Special Forces Tab

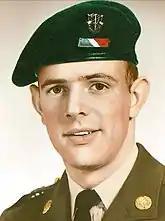
A non-special forces qualified paratrooper with the 11th Special Forces Group wearing green beret with the 1st Special Forces Regiment DUI and unit recognition bar, 1967

Before the creation of the Special Forces Tab, Special Forces qualification was indicated by wearing a full-size unit specific beret flash on their green beret. A support soldier (such as military intelligence, signals, parachute riggers, vehicle mechanics, etc.) assigned to a Special Forces unit wore a 1/4" high recognition bar (nicknamed a "half flash," "striker bar," or "candy stripe") below the Special Forces Distinctive Unit Insignia (DUI), officer rank insignia, or chaplain branch insignia on their green beret. The bar was designed to matched the colors and design of their unit's full-size beret flash. After the creation of the tab in 1983 and until January 1993, all personnel in a Special Forces unit wore the same beret and beret flash. Today, only Special Forces-qualified soldiers wear the green beret with support soldiers wearing maroon berets, making the need for the recognition bar moot.